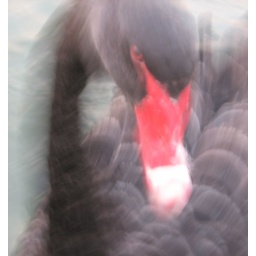
This bird didn't like me trying to shove a camera in its feathered face.